Polecat Creek Bridge

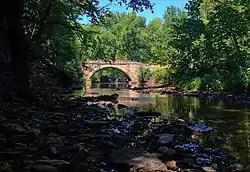
Polecat Creek Stone Arch Bridge, Butler County, Kansas, one and one half miles east of SW Butler Rd on 230th St..

Polecat Creek Bridge is a stone arch bridge, in Kansas, United States. It is built of Kansas limestone, crossing Polecat Creek, a clear water creek, and is located in the southwest corner of Butler County, Kansas, two miles from Sedgwick County, Kansas on SW Butler Road. It was opened for traffic in 1901 and is included on the National Register of Historic Places in Butler County, Kansas.